Diné Bahaneʼ

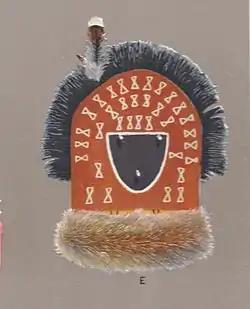
Mask representing the younger twin, known both as , He Who Cuts Life Out of the Enemy, and , Born of Water. Mask used in Night Chant Ceremony, recorded by Matthews in 1902

The twins approached the body of the Giant and saw that he was dead. The younger brother removed the Giant's scalp as proof. Around his body lay many chips of flint from his armor. The twins hurled the flint in each of the four directions, saying, "From now on the people of the earth shall use you." Then the older brother said to the young brother, "I will call you , He Who Cuts Life Out of the Enemy." The younger brother then said to his older brother, "And I will call you , Monster Slayer. It is the name by which you shall always be known." Then the two brothers climbed back to the top of , the Blue Bead Mountain where they had landed after descending from the sky, and each sang a song in praise of their father, Jóhonaaʼéí, the Sun, as he neared the end of his journey across the sky. Then they rested for the night.